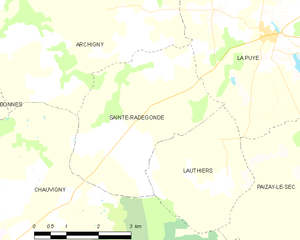
Carte des communes françaises Sainte-Radégonde